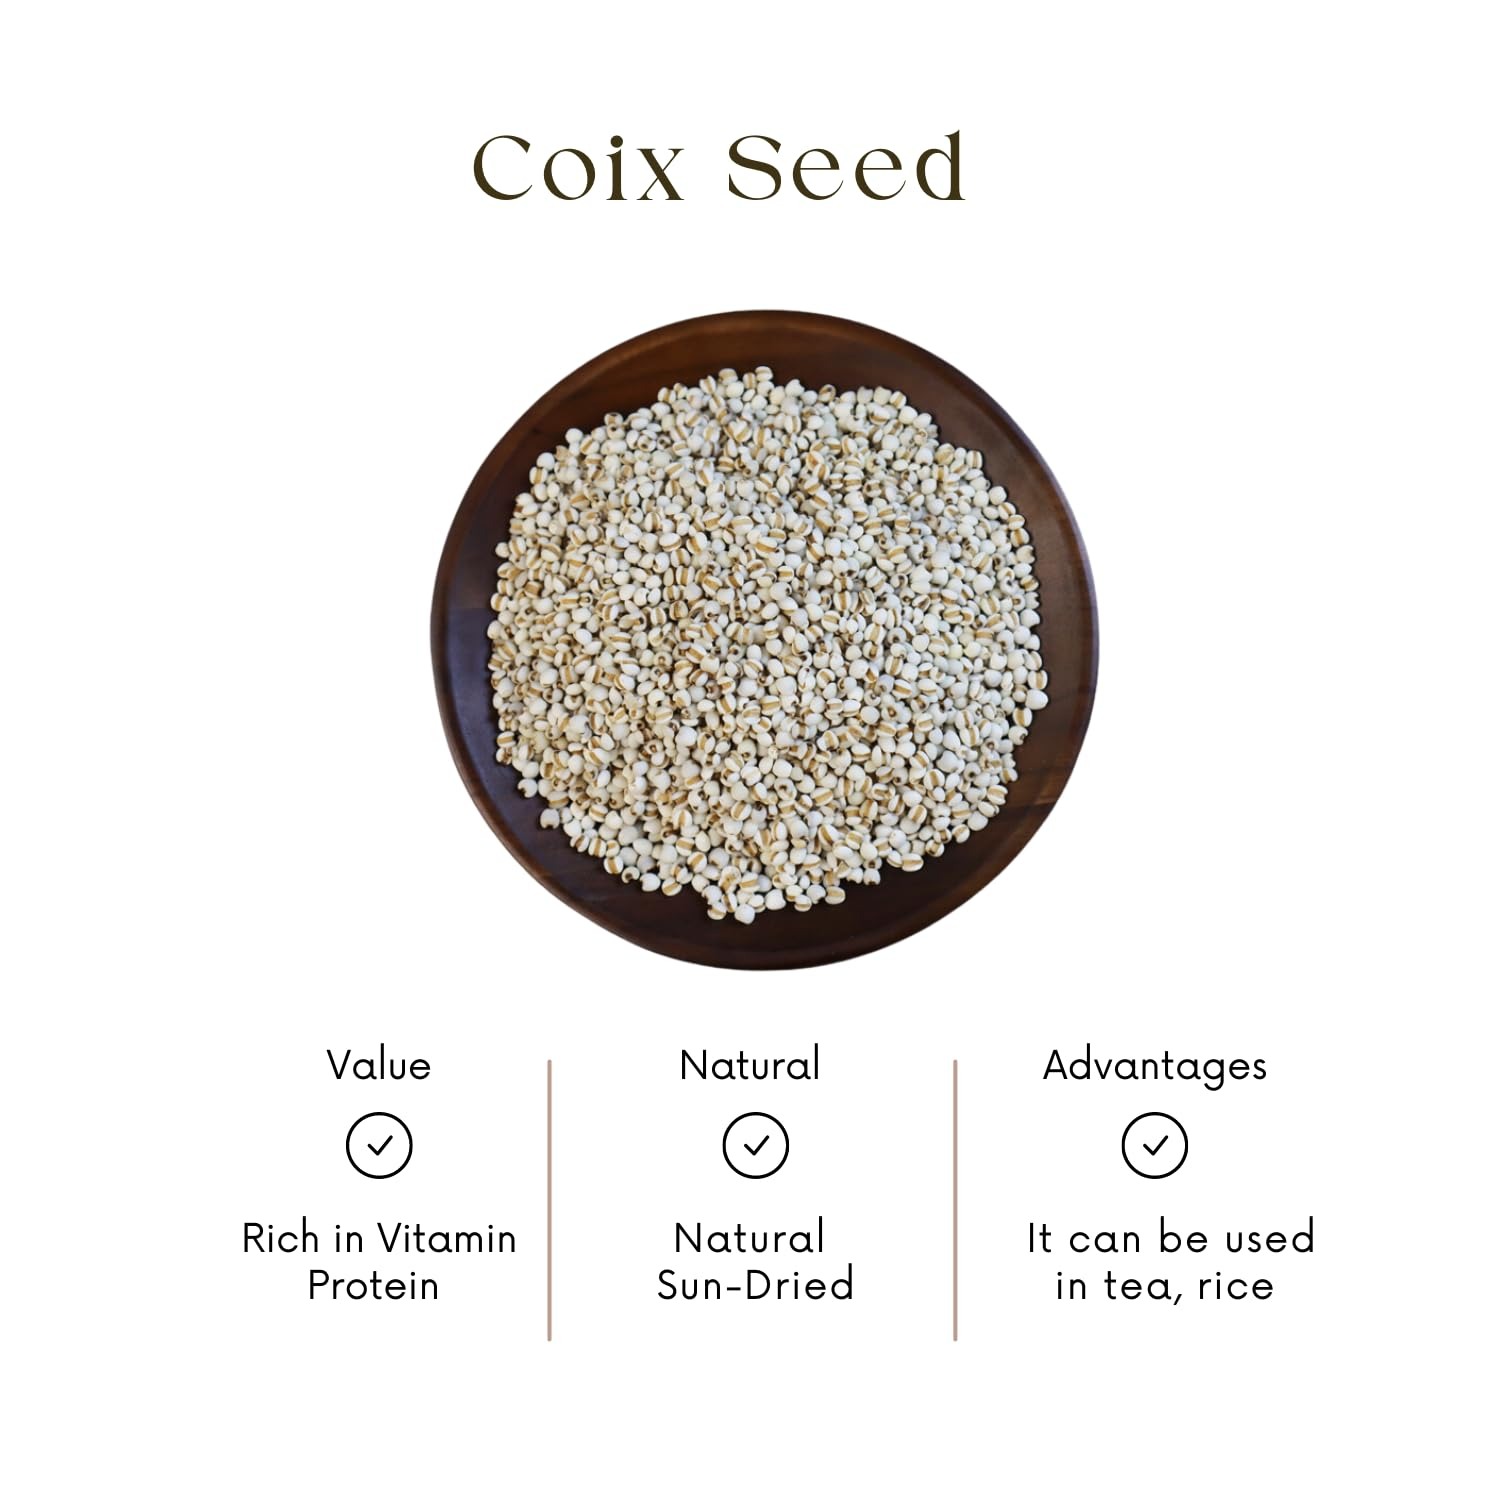
Item Name: Royal Seafood USA Premium 100% natural dried coix seed, healthy rice, Pearl Barley 32oz 特级精选天然生薏米 薏米 利水消肿
Bullet Point 1: Diuretic and anti-edema: Dried Pearl Barley can promote diuresis and relieve edema, improving swelling symptoms.
Bullet Point 2: Promoting digestion: can promote gastrointestinal peristalsis, help digestion, and improve appetite.
Bullet Point 3: Royal Seafood USA selected from high quality coix seed, 100% natural drying process, maintain the original flavor of the coix seed
Bullet Point 4: Rich source of dietary fiber, vitamins, and minerals, high content of protein and essential amino acids
Bullet Point 5: Cooking methods and culinary applications, use in porridges, soups, salads, and baked goods.
Product Description: Dried Pearl Barley has good nutritional value and is considered by Chinese , which is effective in reducing swelling, strengthening the spleen and removing dampness, soothing the tendons and removing paralysis, clearing heat etc. It is a commonly used to permeate dampness, which is very beneficial to the human body.
Value: 1.0
Unit: Count

Price: 28.06